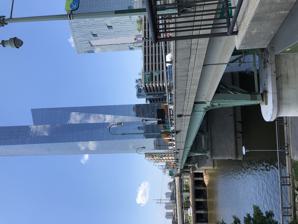
Building: Walnut Street Bridge (Philadelphia)
Country: United States of America
Year built: 1893
Not to be confused with Walnut Lane Bridge . Bridge in Pennsylvania, U.S. Walnut Street Bridge Walnut Street Bridge with Cira Centre South and Center City Philadelphia in the background, July 2019 Coordinates 39°57′05″N 75°10′53″W / 39.9515°N 75.1815°W / 39.9515; -75.1815 ( Walnut Street Bridge ) Carries Walnut Street Crosses Schuylkill River Locale Philadelphia , Pennsylvania , U.S. Characteristics Width 62 feet (19 m) History Construction end 1991 Location Walnut Street Bridge , located in Philadelphia , Pennsylvania , crosses the Schuylkill River between Center City and West Philadelphia . The bridge carries Walnut Street across the Schuylkill River. History Walnut Street Bridge with its welcome sign in University City in West Philadelphia , December 2007 Walnut Street Bridge from I-76 Walnut Street Bridge was built originally in 1893. After falling into a state of disrepair in the late 20th century, it was rebuilt in 1990. In 2012, the bridge was adjusted again to become a 3-lane bridge with 12-feet-wide (3.7m) foot paths, and a bike lane. The original 1893 bridge was a 60-foot-wide (18 m) concrete structure with three steel Pratt trusses mounted on four heavy oblong concrete abutments and piers. It was demolished in 1988, but its piers were used for the 62-foot (19 m)-wide 1991 span. See also List of crossings of the Schuylkill River Crossings of the Schuylkill River Upstream Chestnut Street Bridge Walnut Street Bridge Downstream South Street Bridge References